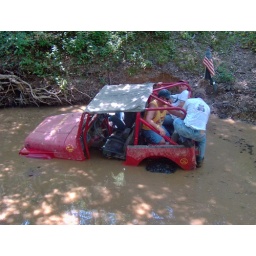
Jeep gets stuck of rocks hidden by water